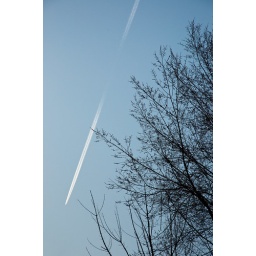
White plane moving fast across the sky over a bunch of black barren tree branches, leaving a white trail behind.